Fiskebløderhuset

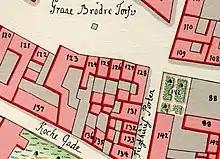
No. 128 seen on a detail from Christian Gedde's map of Frimand's Quarter, 1757.

The property was listed in Copenhagen's first cadastre of 1689 as No. 138 in Frimand's Quarter , owned by one Peder Madsen and rented out. The property was later owned by canvas merchant Johan Danxt. Like most of the other buildings in the area, his house was destroyed in the Copenhagen Fire of 1728. The current building on the site was constructed in 17311732 for and beer vendor Hans Lou. A (lit. 'fish soaker') was a special type of fishmonger, specializing in the soaking and selling of stockfish (see also "lutefisk").